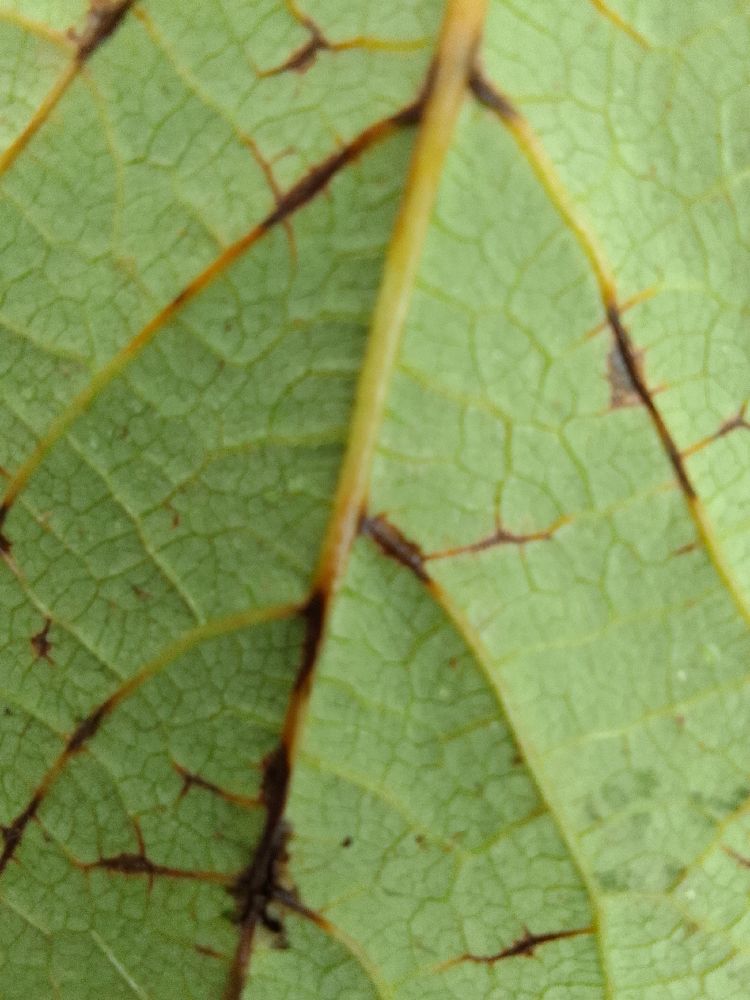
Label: anthracnose